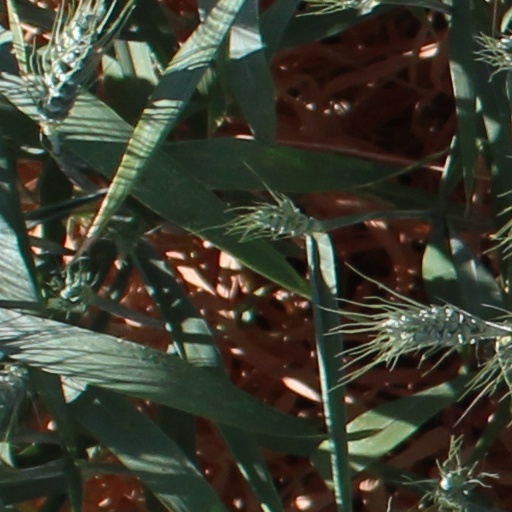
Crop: wheat